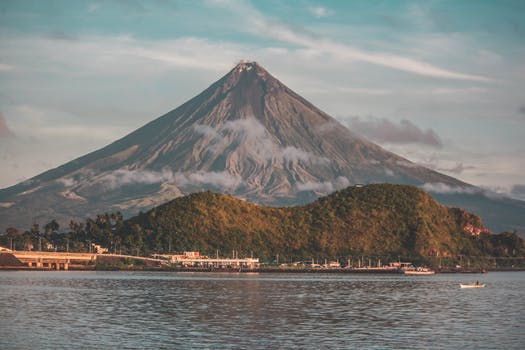
Label: No Watermark